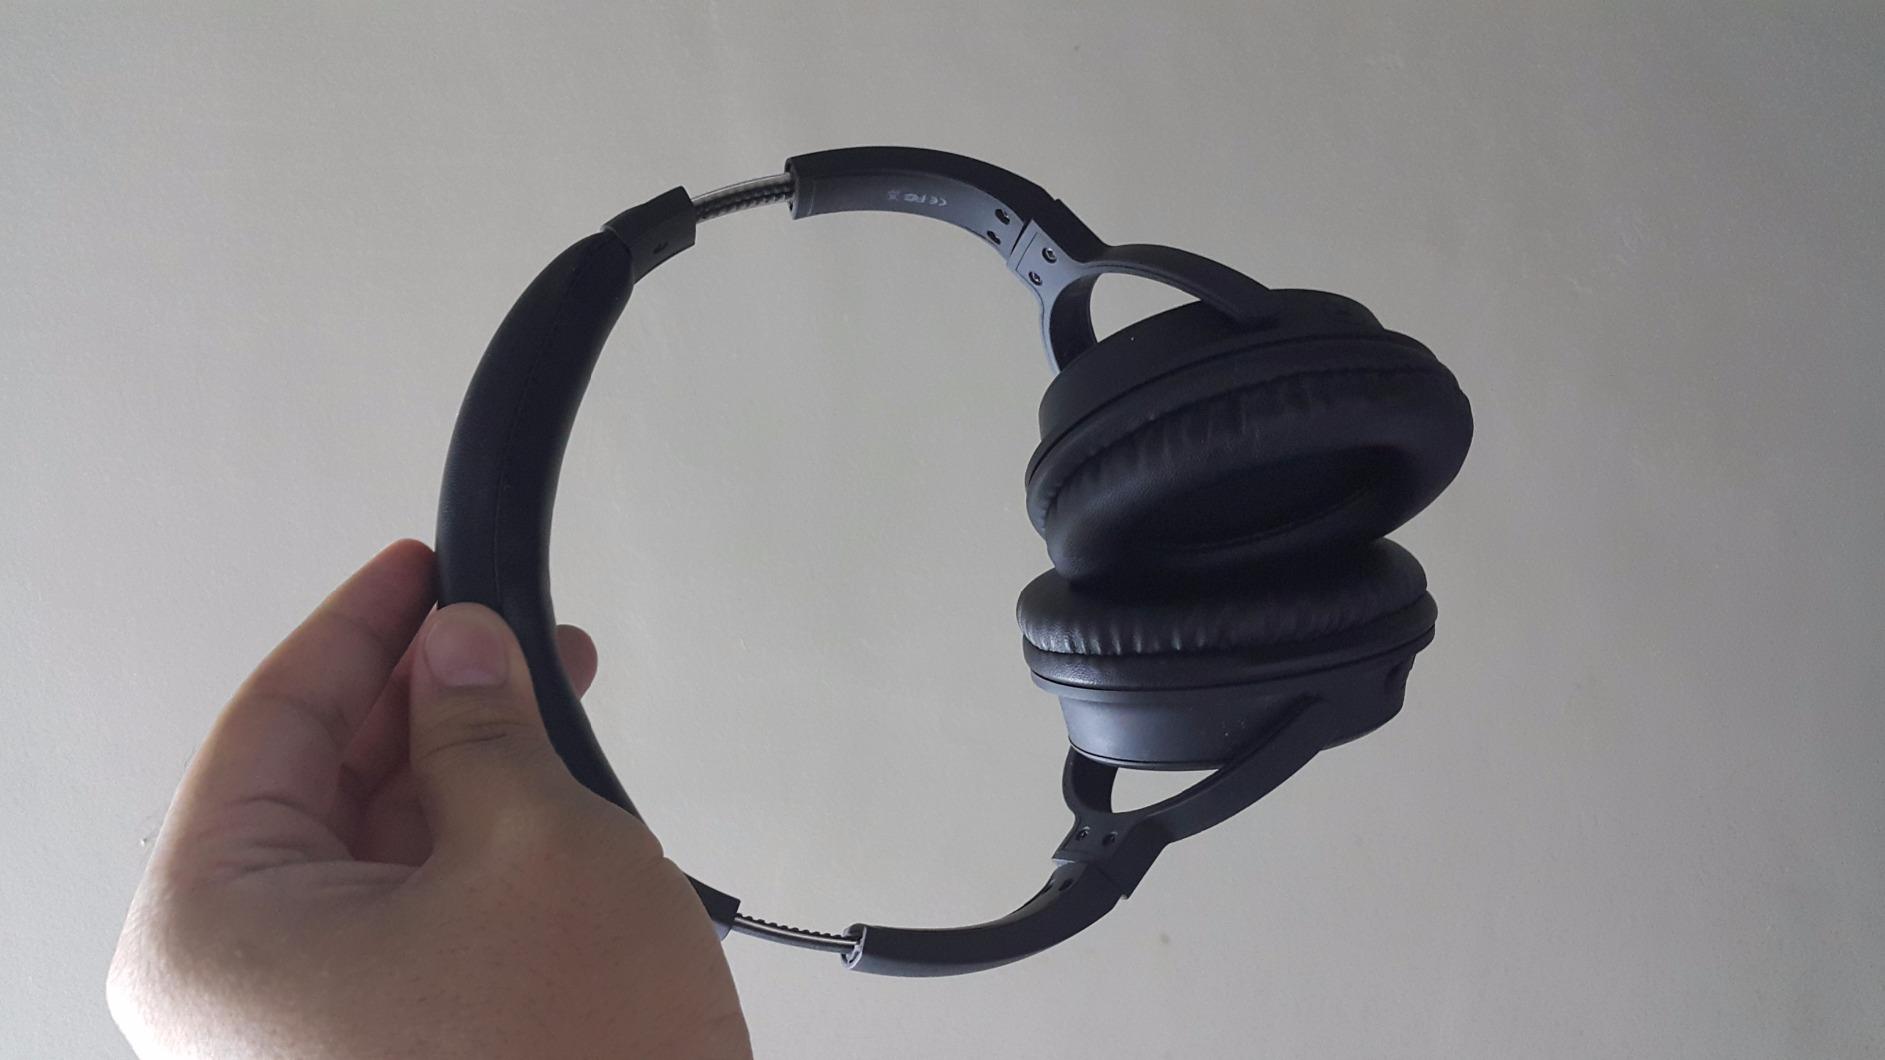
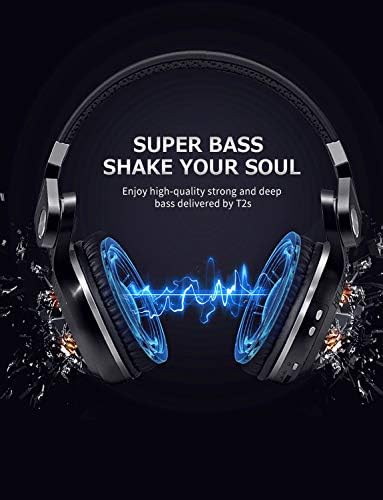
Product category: headphones
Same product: no